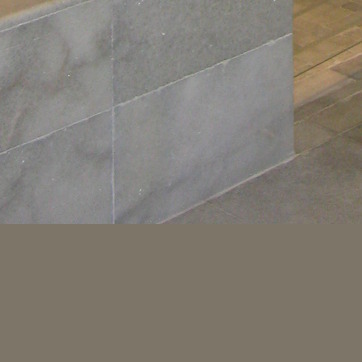
Material: tile